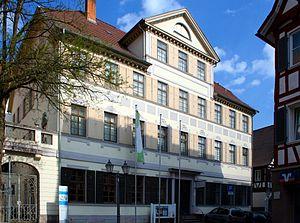
Musée de Hermann Hesse dans Calw, district Calw, le Baden-Wurtemberg, l'Allemagne. Italiano: Il museo del Hesse di Hermann in Calw, distretto amministrativo Calw, Baden-Wurttemberg, la Germania. Português: O museu de Hesse de Hermann em Calw, o distrito administrativo Calw, Baden-Wurttemberg, a Alemanha. Español: Museo de Hermann Hesse en Calw, distrito Calw, el Baden-Wurtemberg, Alemania. Русский: Музей Германа Гесс в Calw, район Кальв, Баден-Вюртемберг, Германию. See also Wikipedia article: